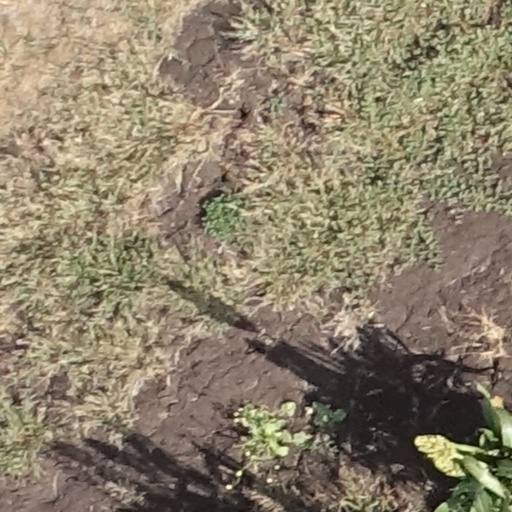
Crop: sorghum